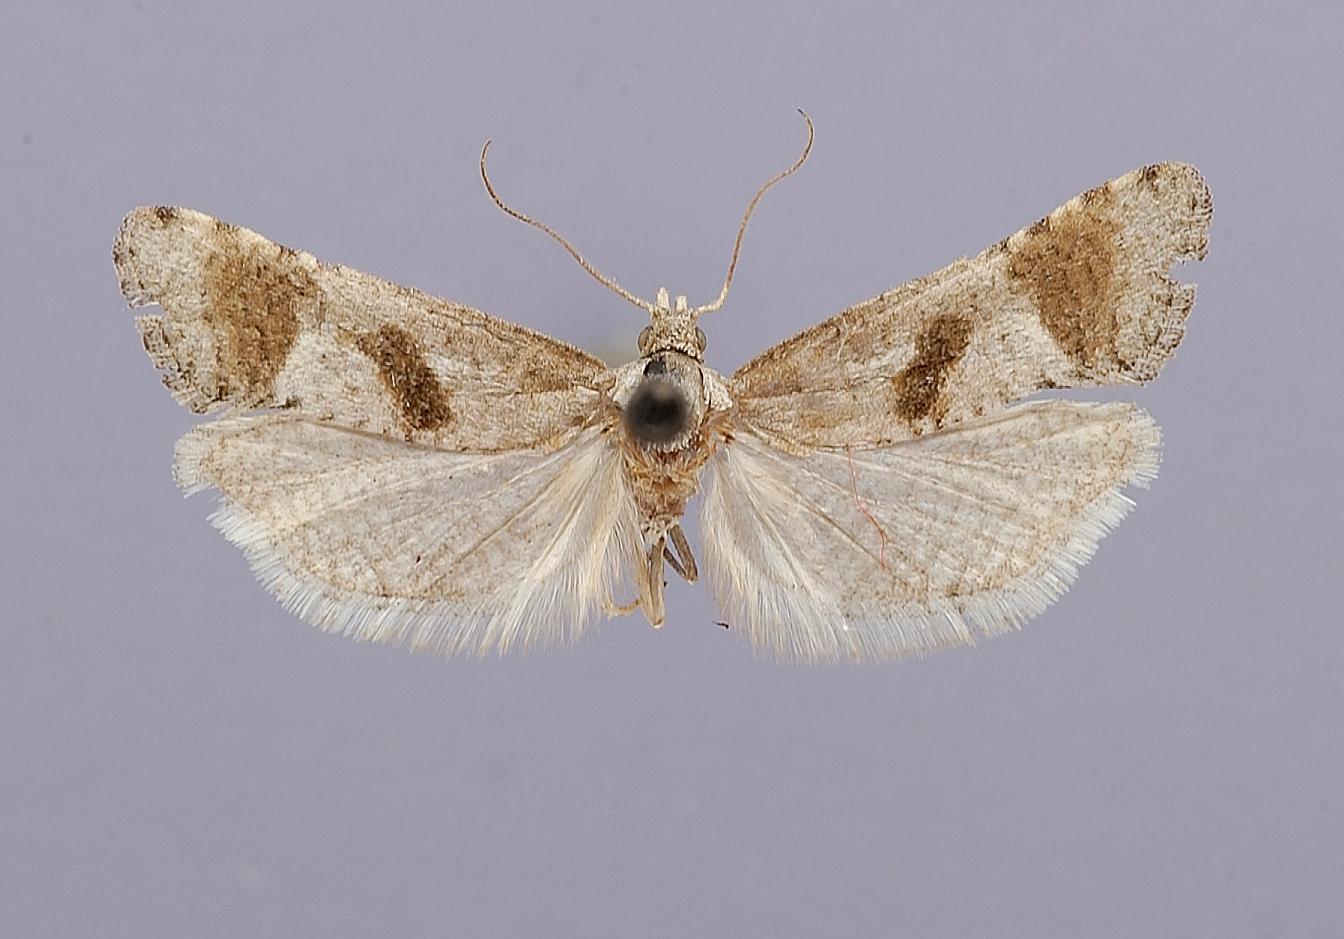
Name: Pharmacis busckana
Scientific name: Pharmacis busckana Comstock, 1939
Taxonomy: Animalia, Arthropoda, Insecta, Lepidoptera, Tortricidae
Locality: El Segundo, Los Angeles, California, United States
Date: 16 Nov 1938